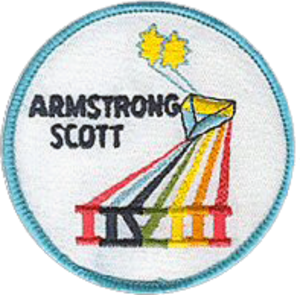
Neil Alden Armstrong, né le 5 août 1930 à Wapakoneta dans l'Ohio aux États-Unis et mort le 25 août 2012 à Cincinnati dans le même État, est un astronaute américain, pilote d'essai, aviateur de l'United States Navy et professeur. Il est le premier homme à avoir posé le pied sur la Lune le 21 juillet 1969 UTC, durant la mission Apollo 11, prononçant alors une phrase restée célèbre : « That's one small step for [a] man, one giant leap for mankind ».